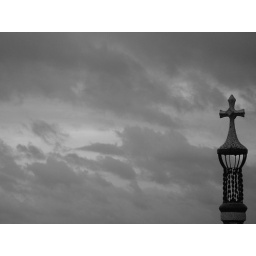
cross in sky